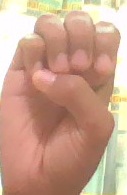
ASL sign: E